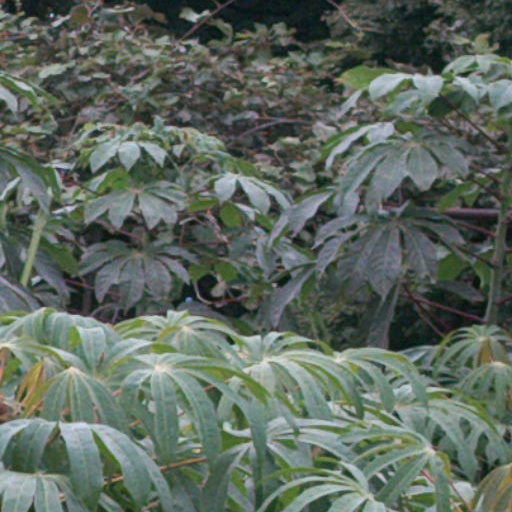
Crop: cassava